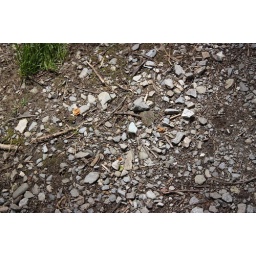
white butterfly in center